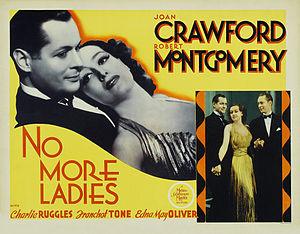
La Femme de sa vie est un film américain réalisé par Edward H. Griffith et George Cukor, sorti en 1935.